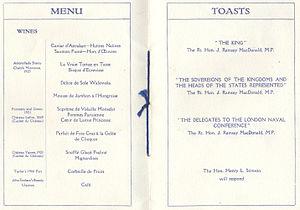
Le menu est la liste des divers mets qui composent le repas. Dans un restaurant, ou à la cantine, c'est l'ensemble des mets qui peuvent être servis pour un prix déterminé.